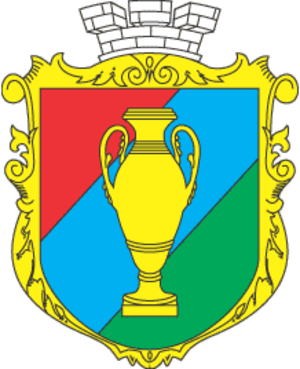
Baranivka ou Baranovka est une ville de l'oblast de Jytomyr, en Ukraine, et le centre administratif du raïon de Baranivka et de communauté urbain territoriale unie de Baranivka. Sa population s'élevait: à 11 980 habitants en 2013, à 11 765 habitants en 1ᵉʳ janvier 2018.